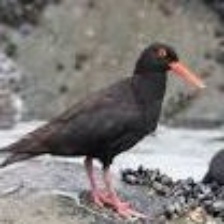
Species: AFRICAN OYSTER CATCHER
Scientific name: HAEMATOPUS MOQUINI
ImageNet parent category: oystercatcher